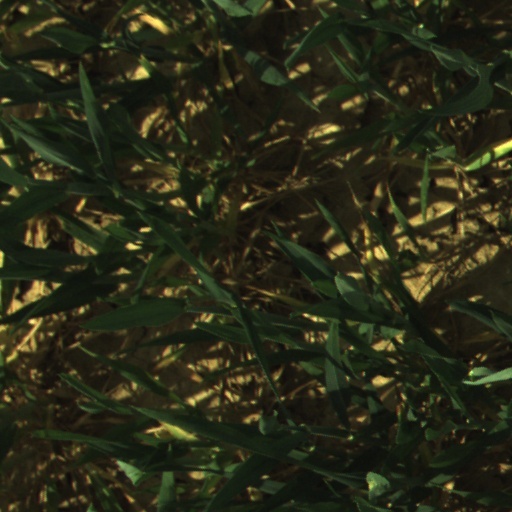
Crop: wheat